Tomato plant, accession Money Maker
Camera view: horizontal (90 deg, fisheye); turntable rotation: 150 degrees
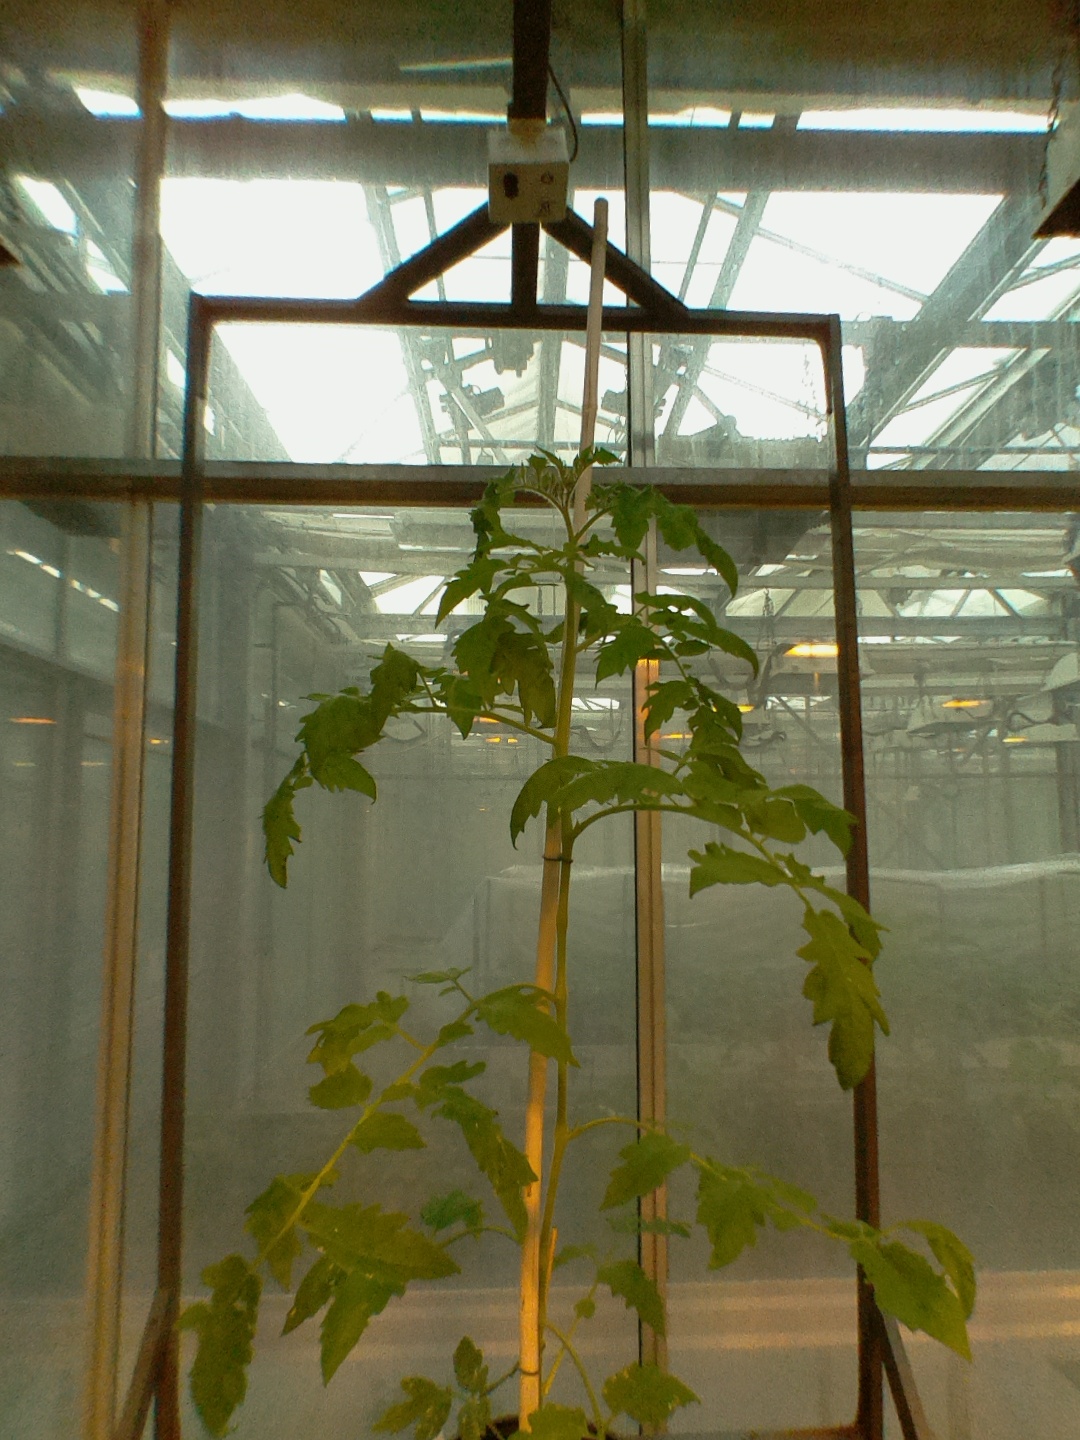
BBCH growth stage 54: 4 inflorescences visible